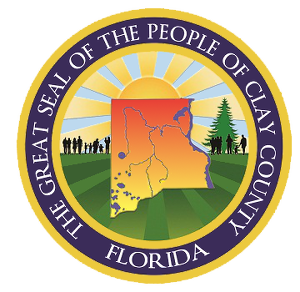
Le comté de Clay est un comté situé dans l'État de Floride, aux États-Unis. Sa population était de 140 814 habitants en 2000. Selon les estimations de 2015, sa population atteignait 199 798 habitants. Son siège est Green Cove Springs. Le comté a été fondé en 1858 et doit son nom à Henry Clay, homme politique américain.